George Harry Webster

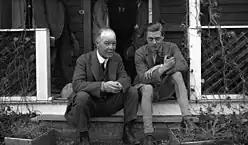
Webster with Edward, Prince of Wales at EP Ranch in 1923

Webster was an unsuccessful Liberal candidate for the Calgary constituency in the 1921 Alberta general election. He ran for a seat to the Alberta Legislature as a Liberal candidate in the Calgary electoral district in the 1926 Alberta general election. He won the second place seat.